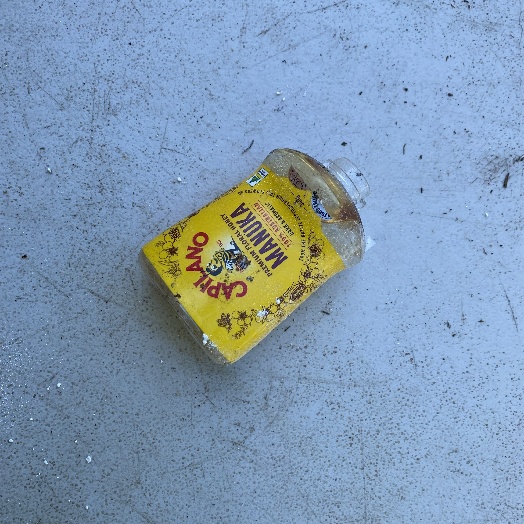
Label: Plastic